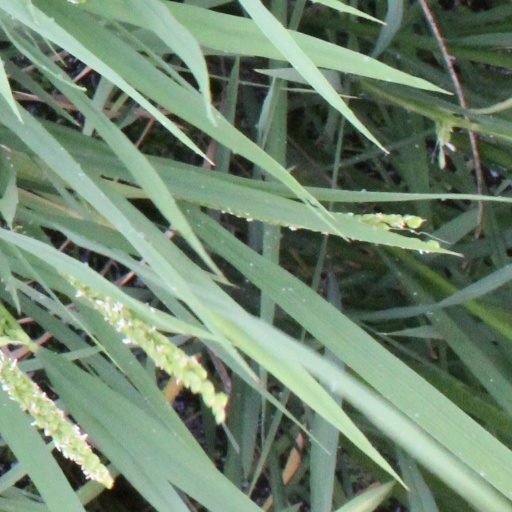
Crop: rice